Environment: real
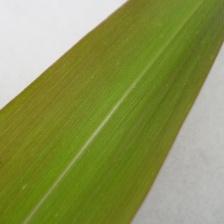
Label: phosphorus_deficiency